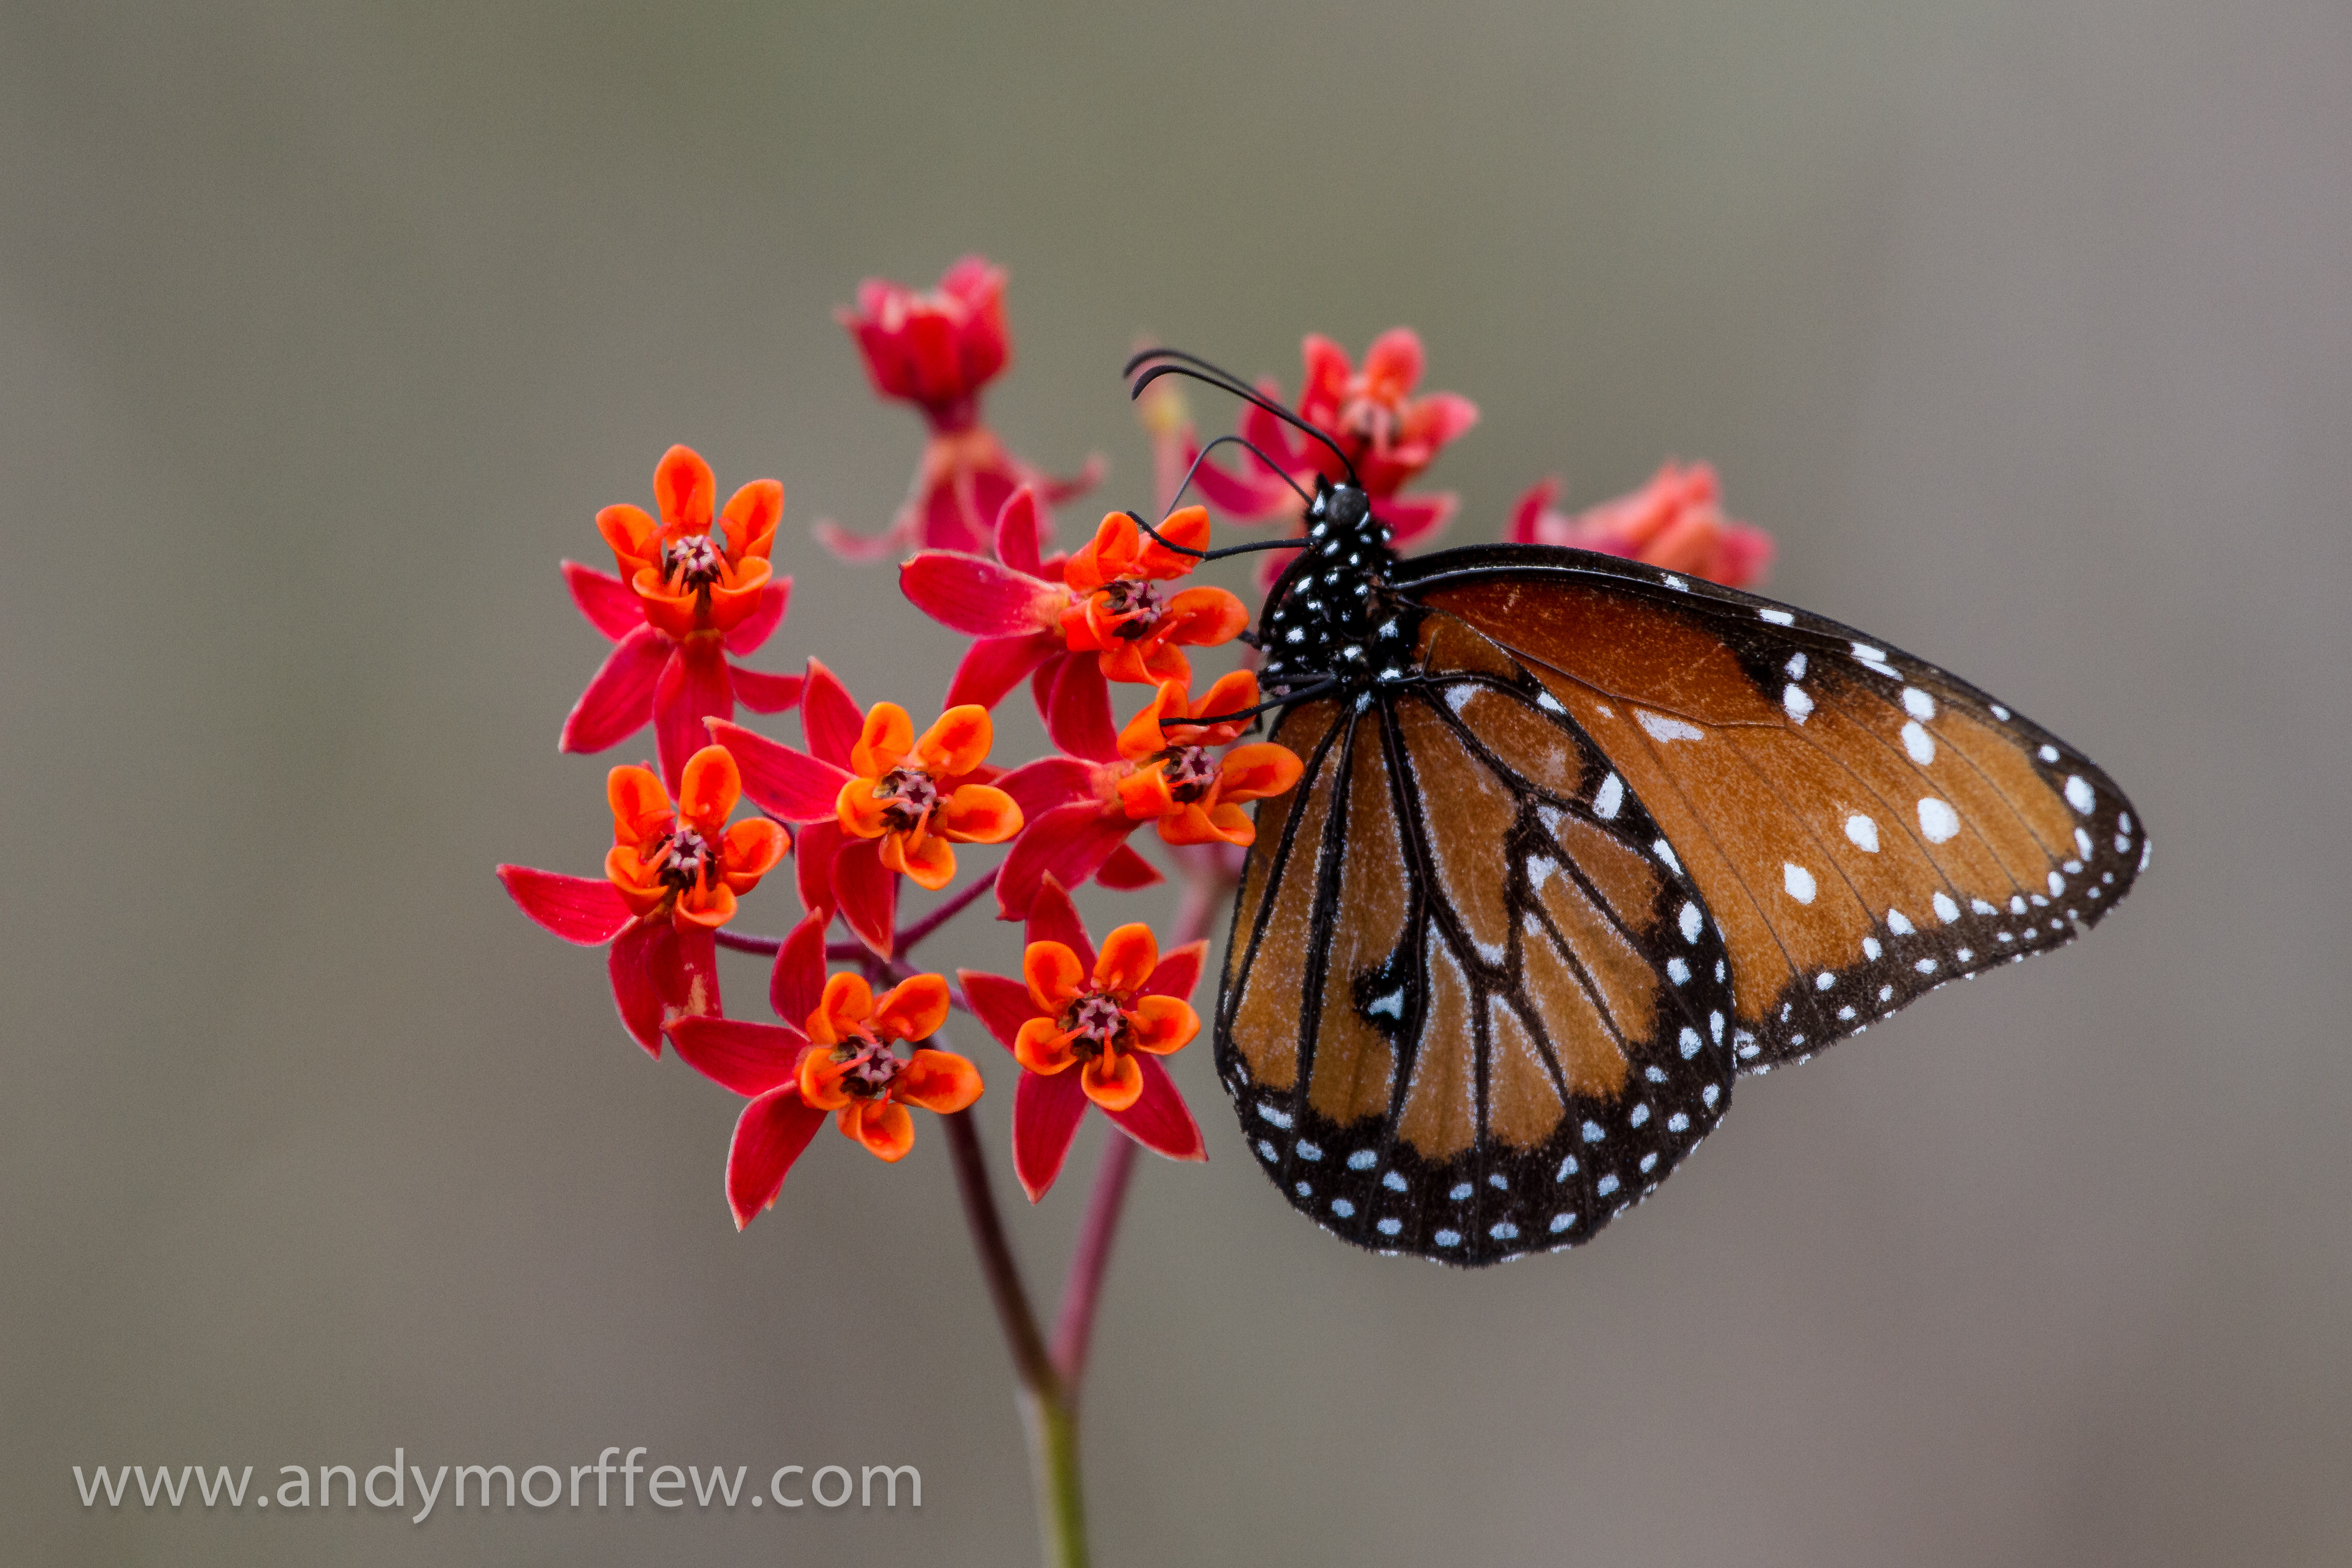
flower, petal, red, insect, butterfly, fauna, invertebrate, close up, monarch butterfly, andymorffew, morffew, everglades, scarletmilkweed, soldierbutterfly, macro photography, arthropod, pollinator, moths and butterflies